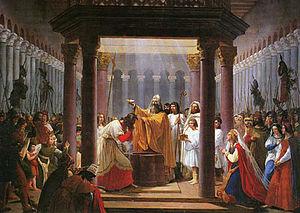
Le premier texte précis concernant le diocèse de Reims date du concile d'Arles en 314 : parmi les seize évêques figurant à ce concile se trouvaient ceux de Reims et de Trèves, provinces de la Gaule Belgique. D'après la tradition, l'évêché de Reims fut fondé vers 250 par les saints Sixte et Sinice. Aucun de leurs successeurs ne fut plus célèbre que saint Remi, mort en 533, après 74 ans d'épiscopat.